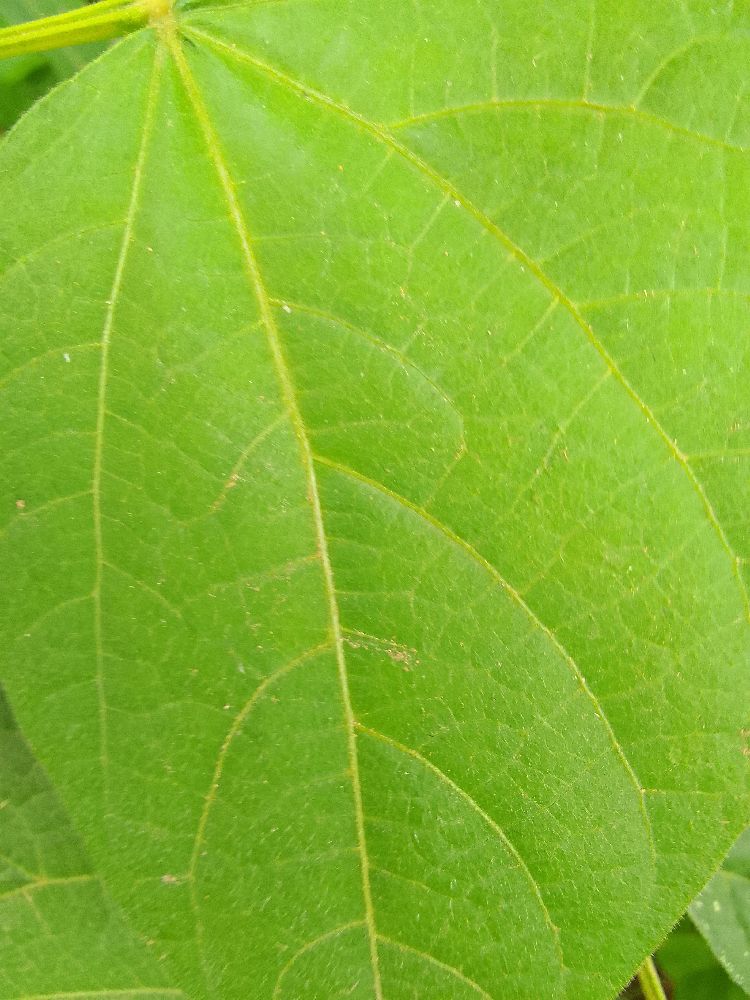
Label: healthy